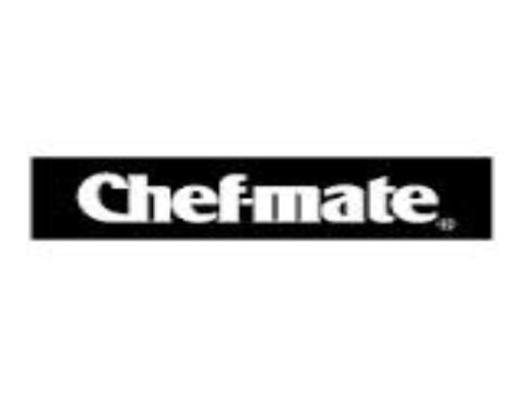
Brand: chef-mate
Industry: Food